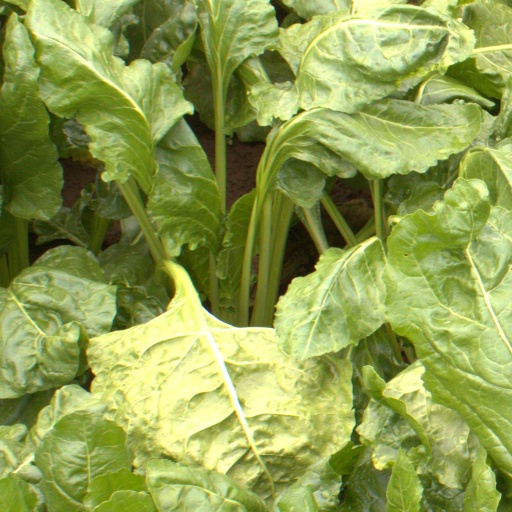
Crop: sugar beet